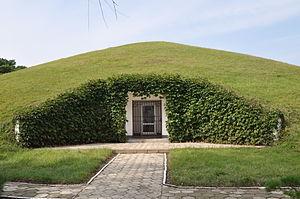
Koguryo ou Koguryŏ, était, au début de notre ère, un royaume coréen situé au nord de la péninsule, sur le territoire de la Corée du Nord, sur une partie de la Mandchourie ainsi que sur l'actuel Extrême-Orient russe. On en constate l'existence durant la période correspondant aux confédérations Samhan qui se constituent au Sud de la péninsule et, ensuite, au cours de la période dite des Trois Royaumes de Corée, c'est l'un des trois, les deux autres royaumes étant Paekche et Silla. Durant cette dernière période, qui s'étend du Iᵉʳ au VIIᵉ siècle de notre ère, il fut le plus étendu des trois. Il a perduré durant sept siècles, depuis le premier siècle avant notre ère jusqu'à sa destruction en 668.
Les trois tombes de Kangso sont des mausolées situés à Sammyo-ri, dans l'arrondissement de Kangso, en Corée du Nord. Elles font partie de l'ensemble des tombes de Koguryo, un site inscrit au patrimoine mondial de l'humanité par l'UNESCO et trésor national de Corée du Nord.